Rolf Hoppe

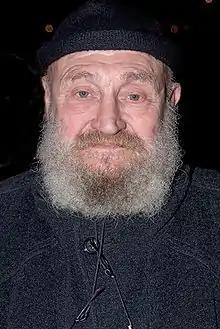
Rolf Hoppe in 2009 at the 59th Berlin International Film Festival

Rolf Hoppe (6 December 1930 – 14 November 2018) was a prolific German stage, cinema, and television actor, who played in more than 400 films in a career which spanned over six decades.